Shahin Farhat

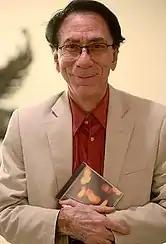
Shahin Farhat 2014

Shahin Farhat's style of music, based on what he has learned, is mixed with harmony, counterpoint, orchestration and other techniques of Western music, and is inspired by the music of the Romantic period. In most of his works, a kind of obscure romanticism is felt along with nostalgia. Influential post-romantic composers such as Gustav Mahler and Anton Bruckner have been influenced. The sound of Farhat's works, although often far from the atmosphere of Iranian music, has not been without Iranian songs.